Yarmouth Stadium

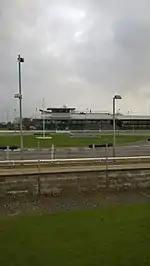
Main grandstand view in 2015

Simon Franklin was appointed Racing Manager and then General Manager after Nigel Long became Racing Manager. Simon & Justin Franklin then brought in Nigel Bray as General Manager whilst they took control of other duties. One of which was overseeing the new £2.5 million grandstand built in 2006, the state of the art 250-seater restaurant and three executive boxes included a plaque naming the building the Len Franklin Grandstand in memory of the co-founder of the stadium. The track hosted the TV Trophy in 2007 & 2013 and the Trainers Championship in 2013. Trainers Mark Wallis and John Mullins joined Yarmouth after the closure of Walthamstow Stadium via Harlow.